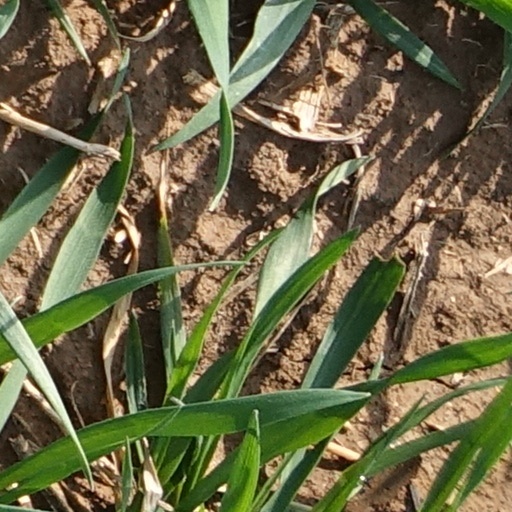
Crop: wheat